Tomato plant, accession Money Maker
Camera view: horizontal (90 deg, fisheye); turntable rotation: 0 degrees
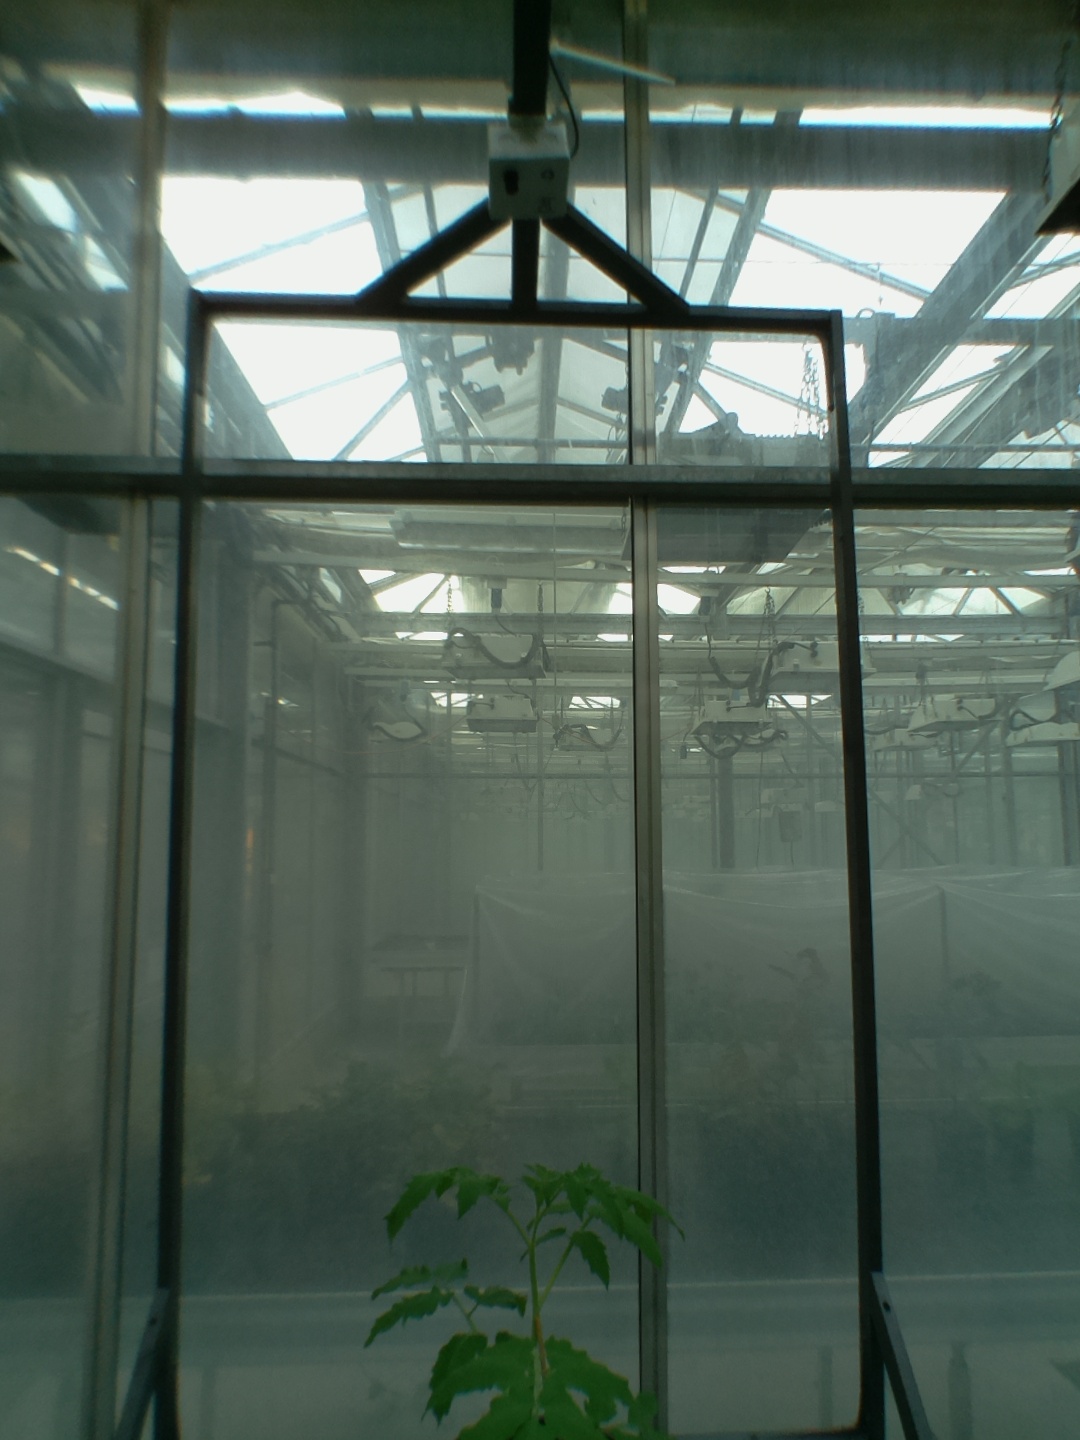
BBCH growth stage 13: 6 of true leaves visible